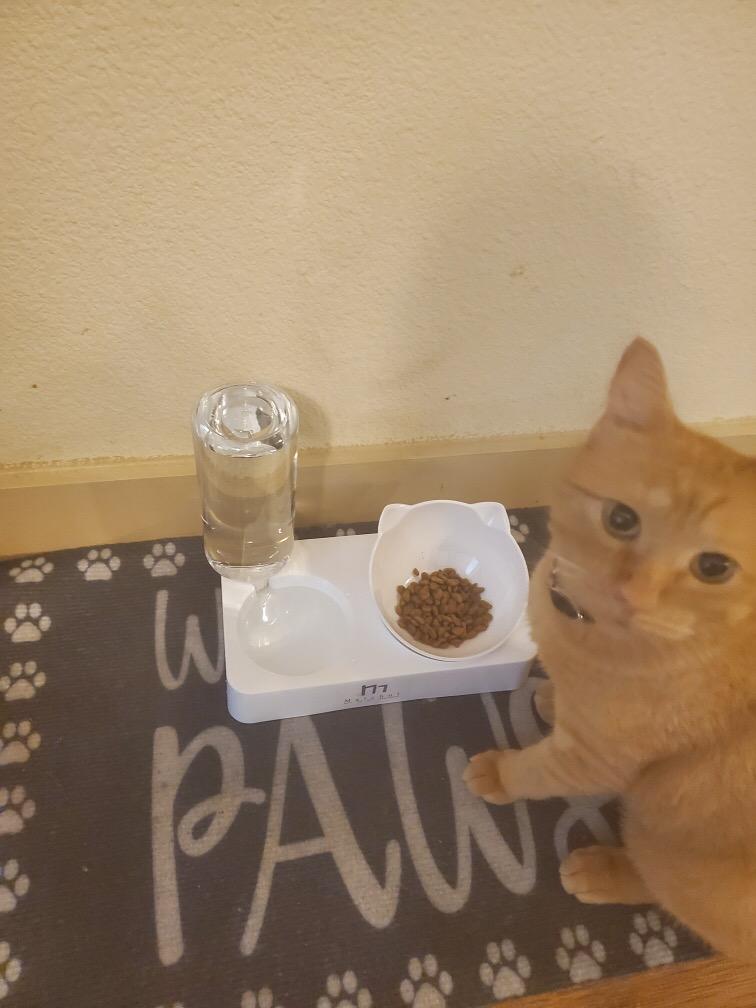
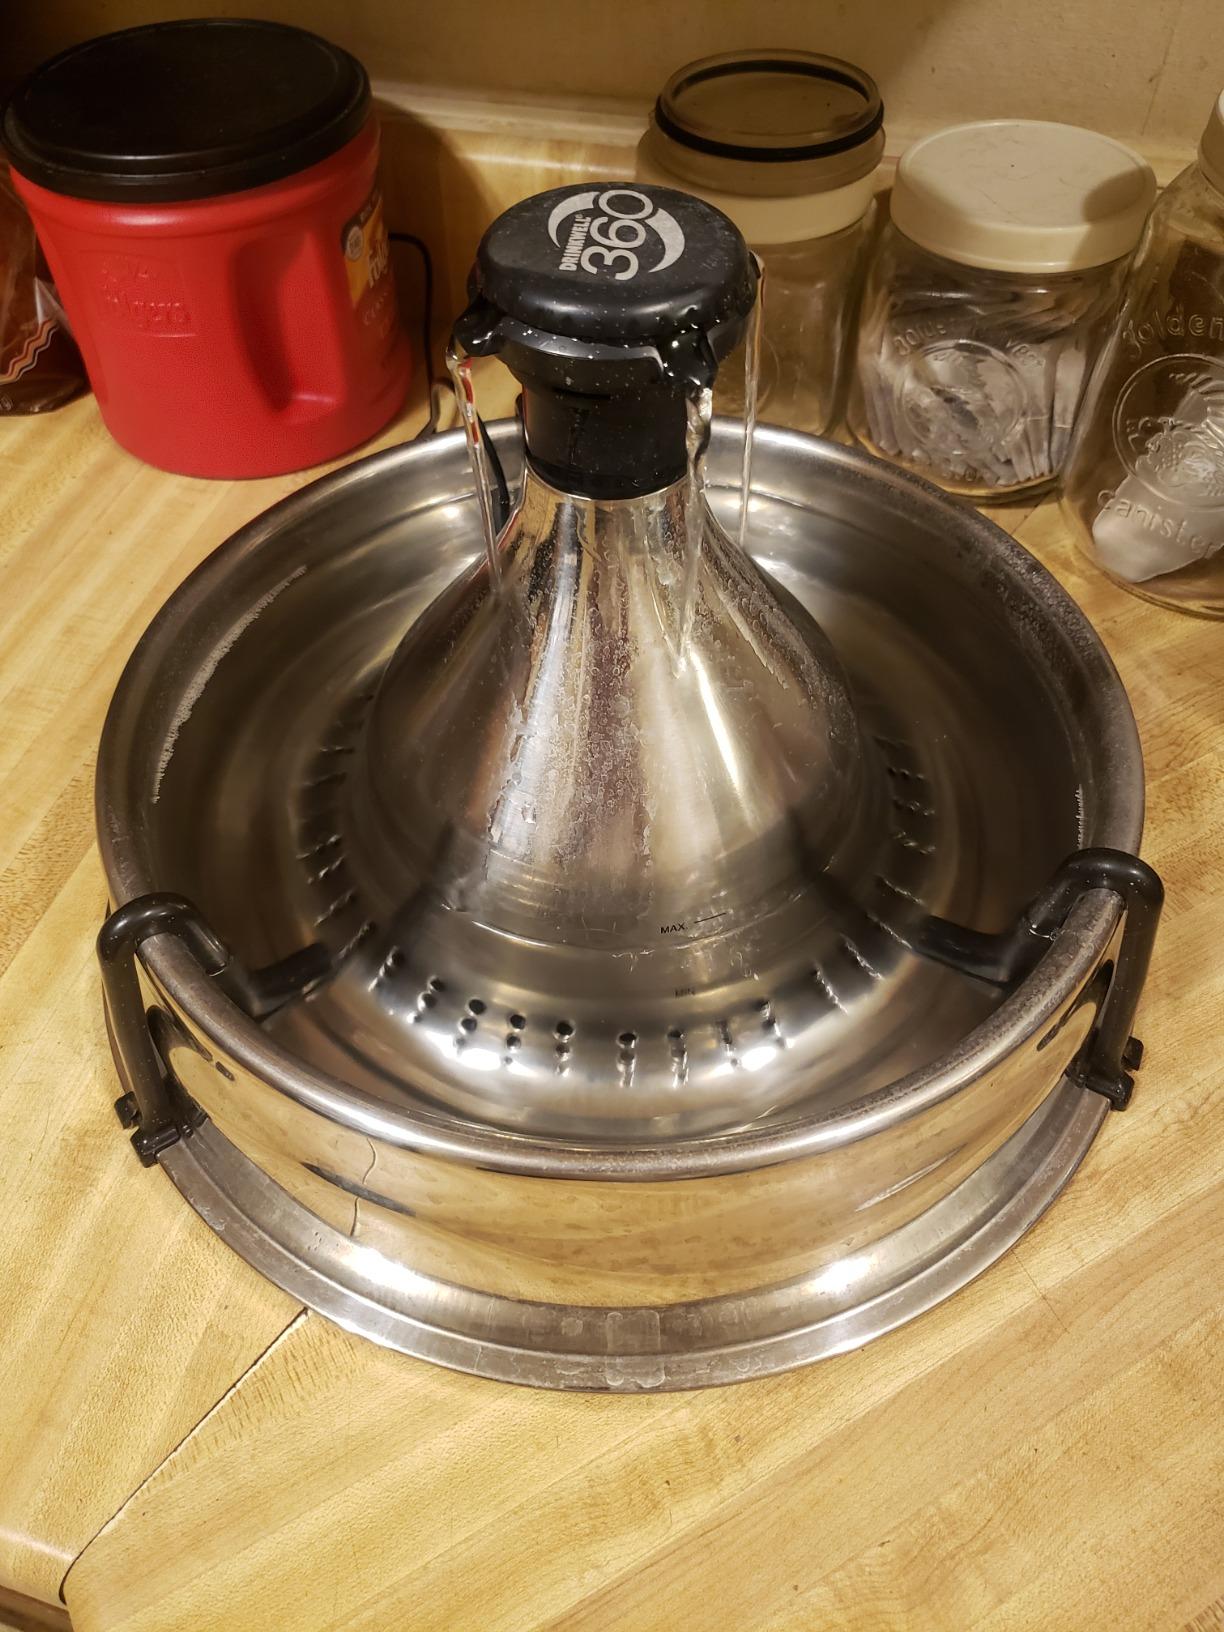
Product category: items_bowl
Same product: no